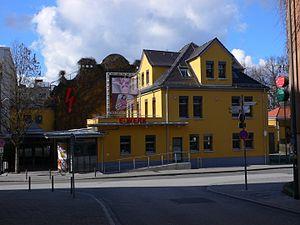
E-werk à Erlangen en Allemagne